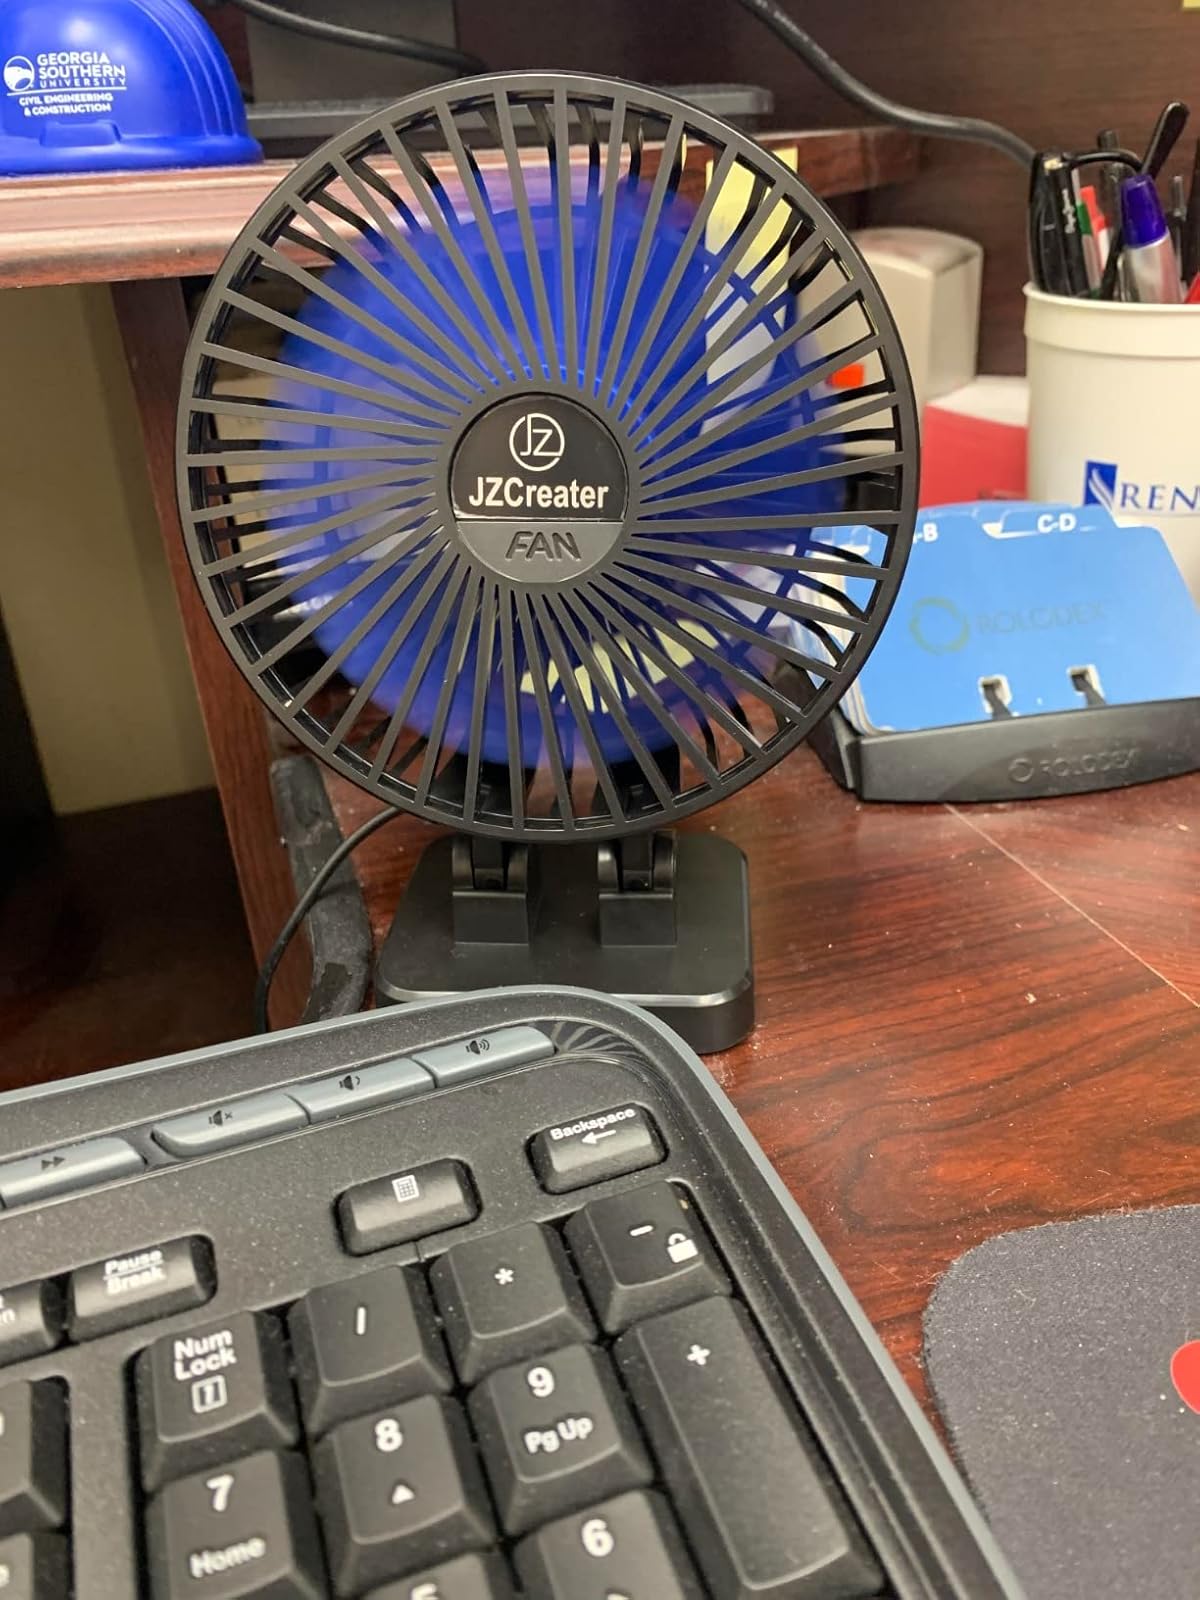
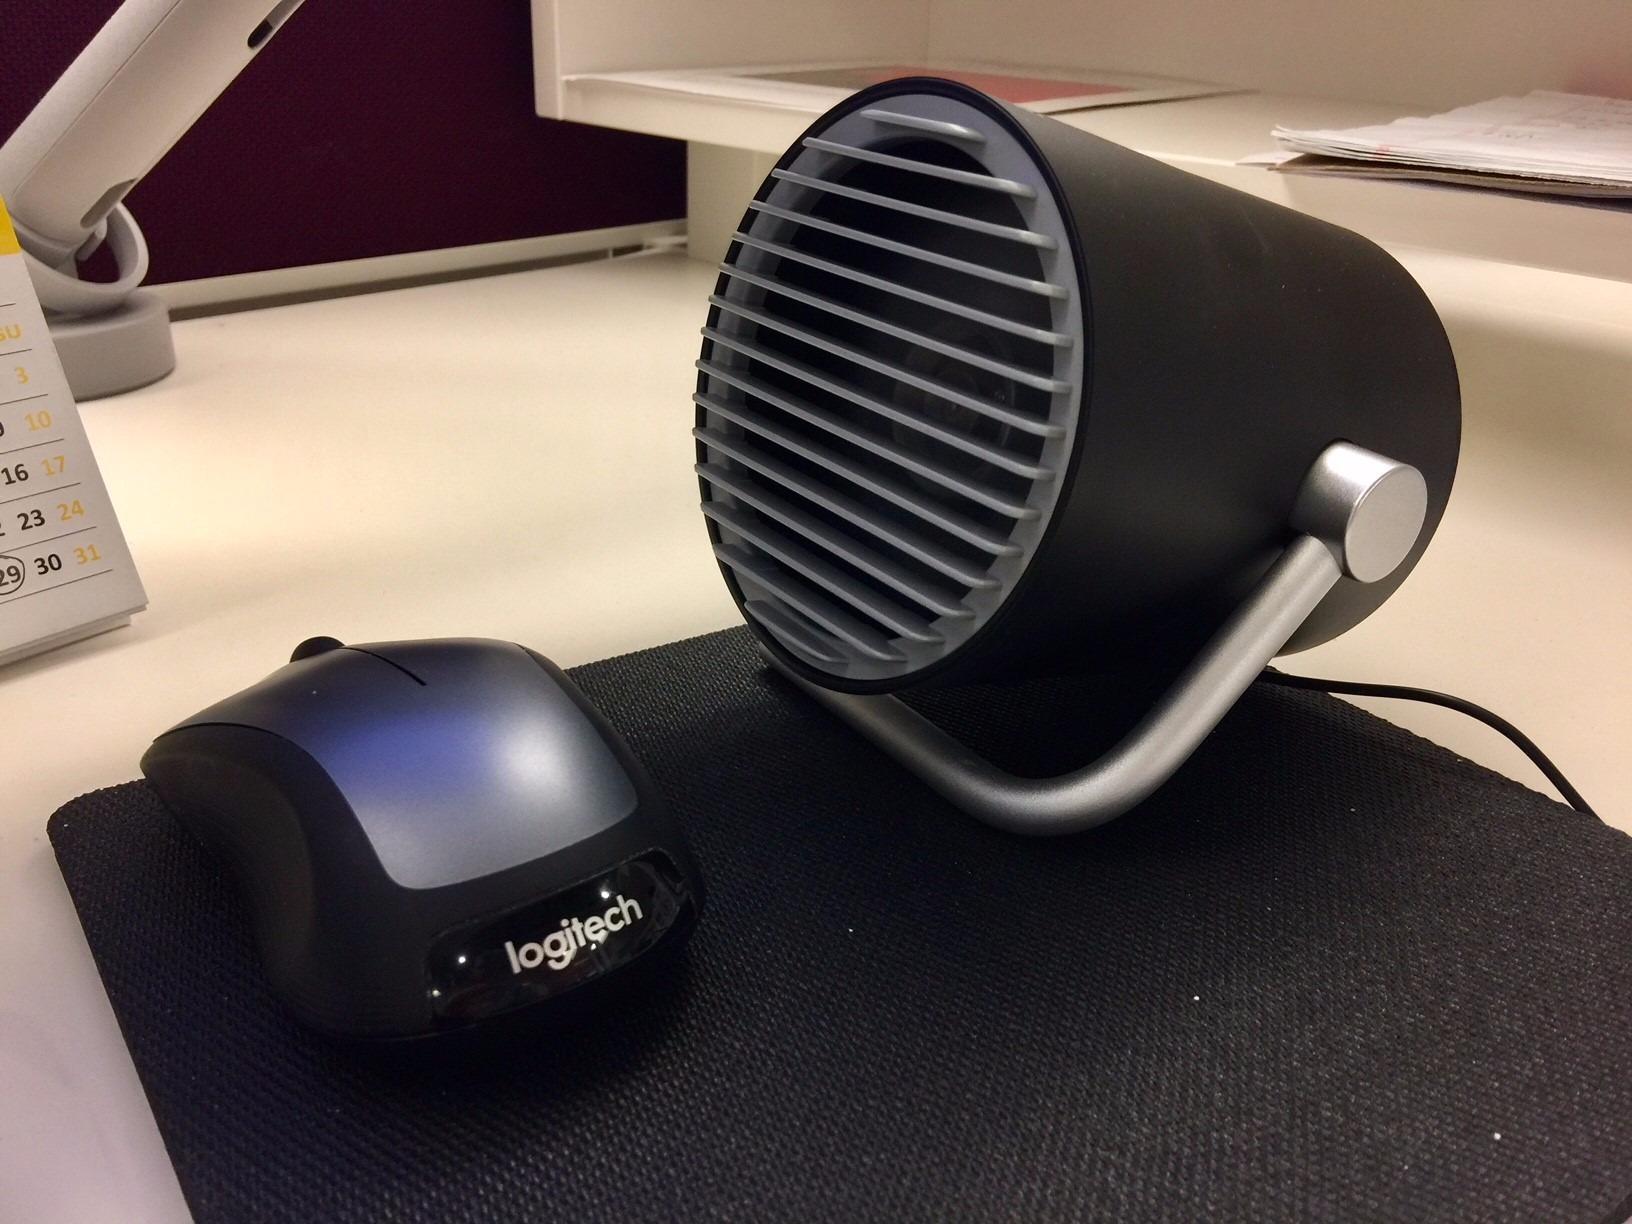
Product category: fan
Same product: no